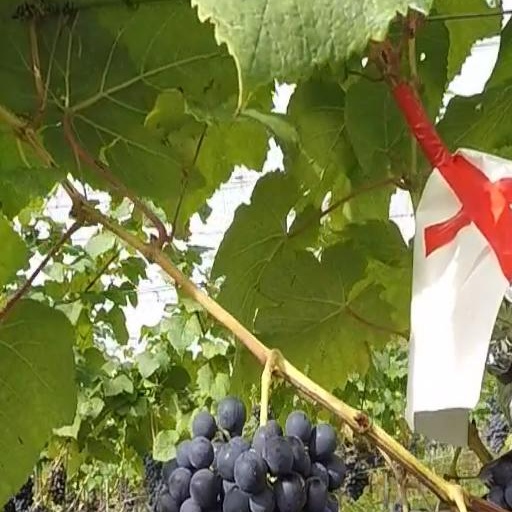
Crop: grape